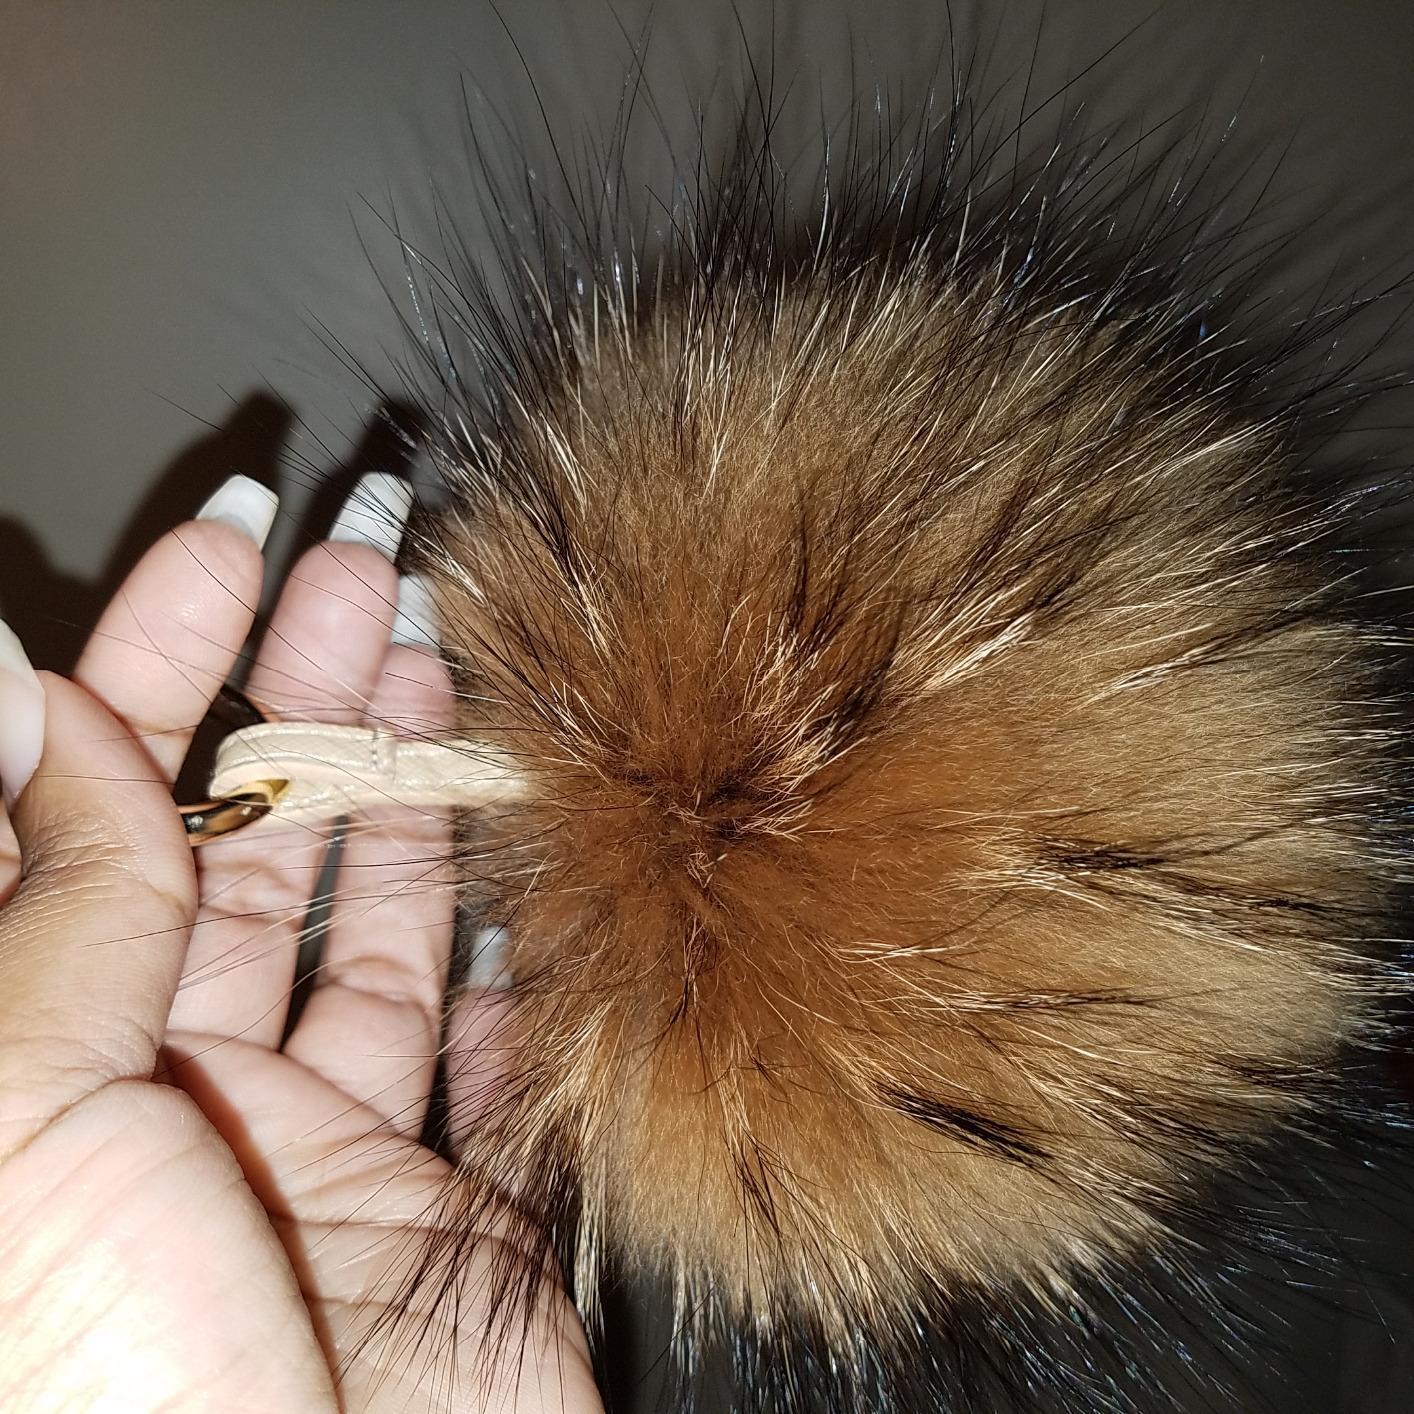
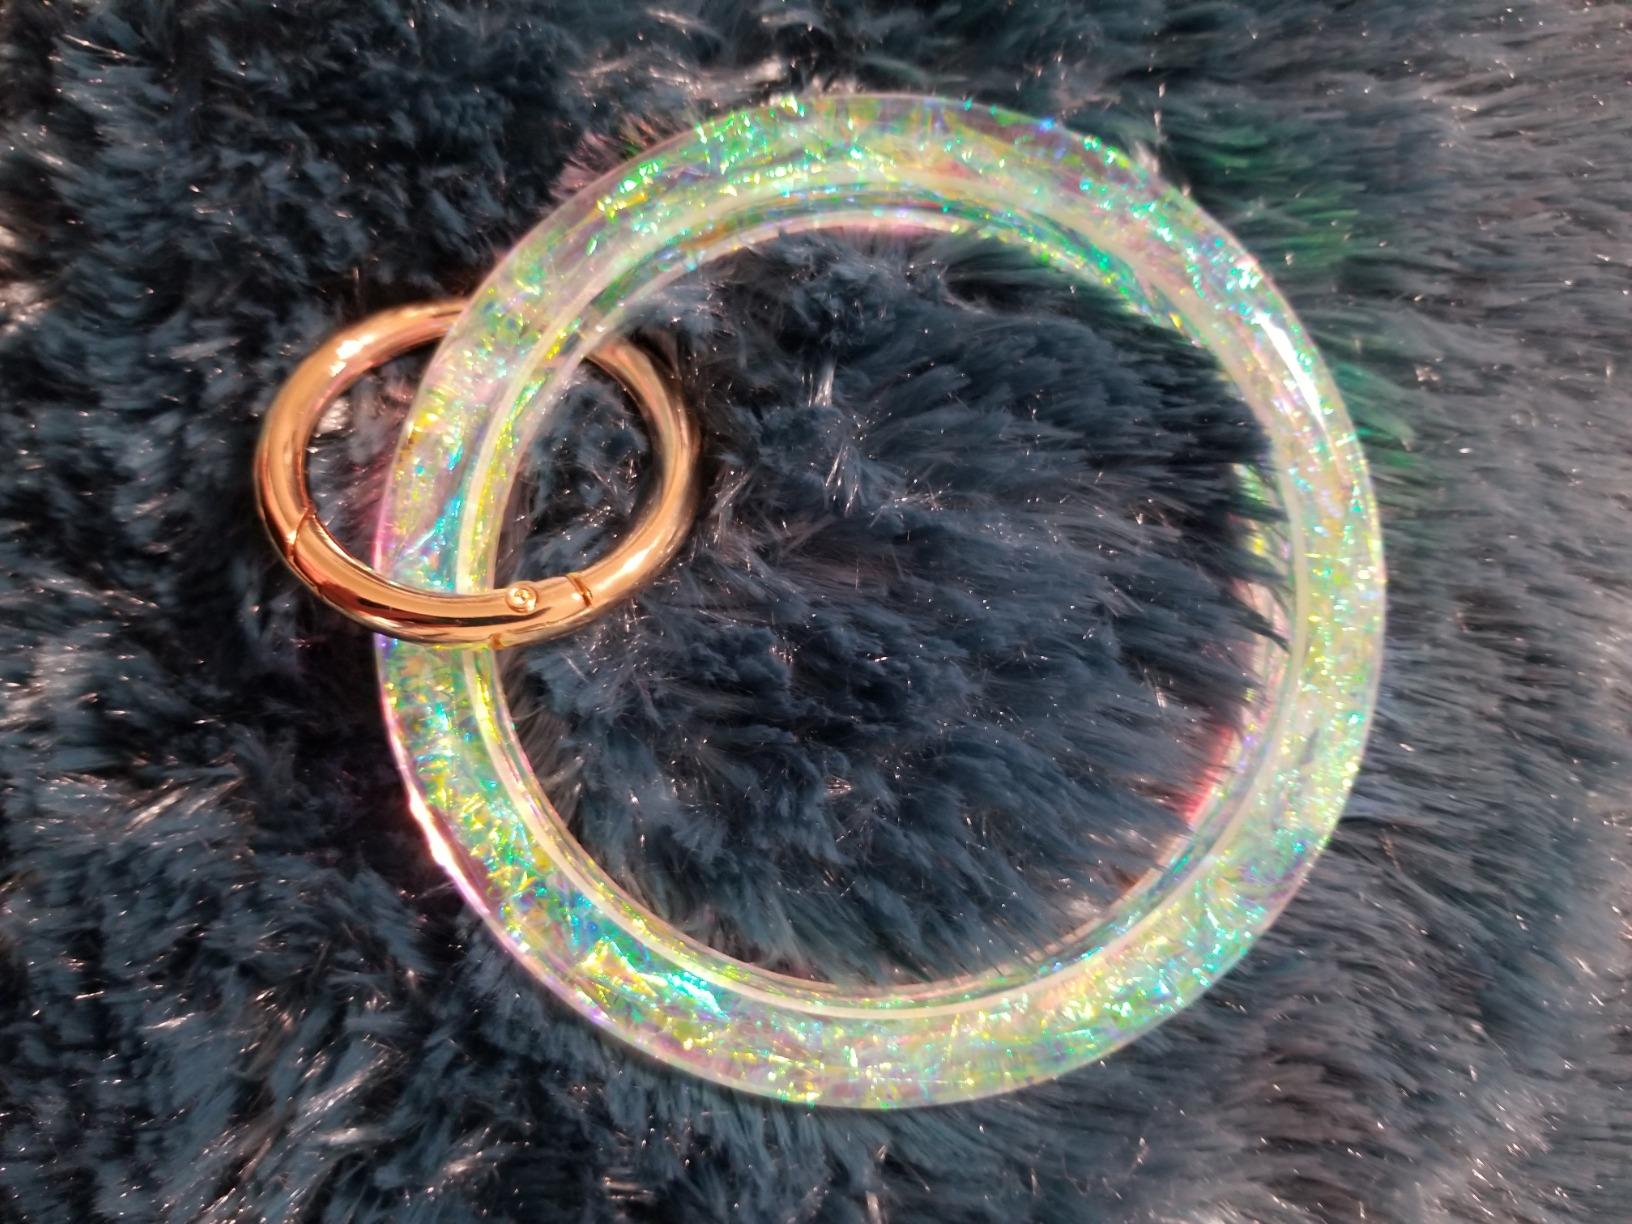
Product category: accessories_keychain
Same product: no